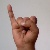
The image shows a hand gesture representing the letter 'I' in Indian Sign Language.